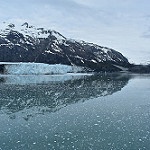
Label: glacier